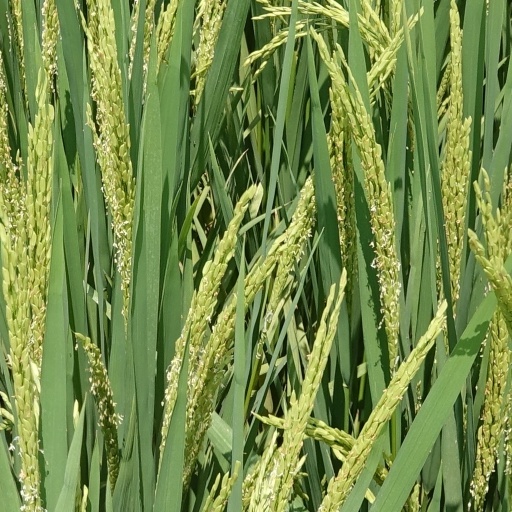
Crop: rice